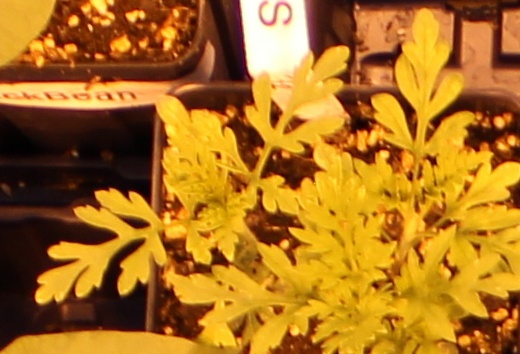
Label: Ragweed